Muktananda

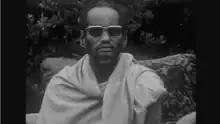
Muktananda in 1974

Muktananda (16 May 1908 – 2 October 1982), born Krishna Rai, was a yoga guru and the founder of Siddha Yoga. He was a disciple of Bhagavan Nityananda. He wrote books on the subjects of Kundalini Shakti, Vedanta, and Kashmir Shaivism, including a spiritual autobiography entitled "The Play of Consciousness". In honorific style, he is often referred to as "Swami Muktananda", or "Baba Muktananda", or in a familiar way just "Baba".